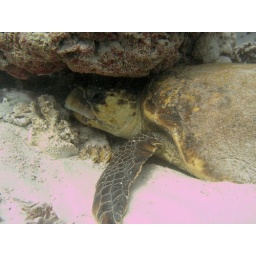
This giant turtle was lay under a rock resting, he wasn't bothered at all by me or my camera